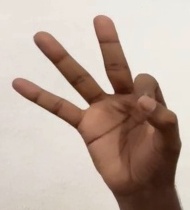
ASL sign: 9